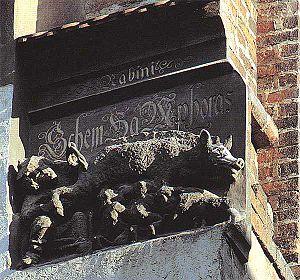
La Judensau est le terme utilisé pour désigner des motifs animaliers métaphoriques apparus au Moyen Âge dans l’art chrétien anti-Juifs et dans les caricatures antisémites presque exclusivement dans les pays de langue germanique. L’utilisation du thème du cochon vise à humilier, car le porc est considéré comme un animal impur et interdit à la consommation selon les lois de la cacherout.